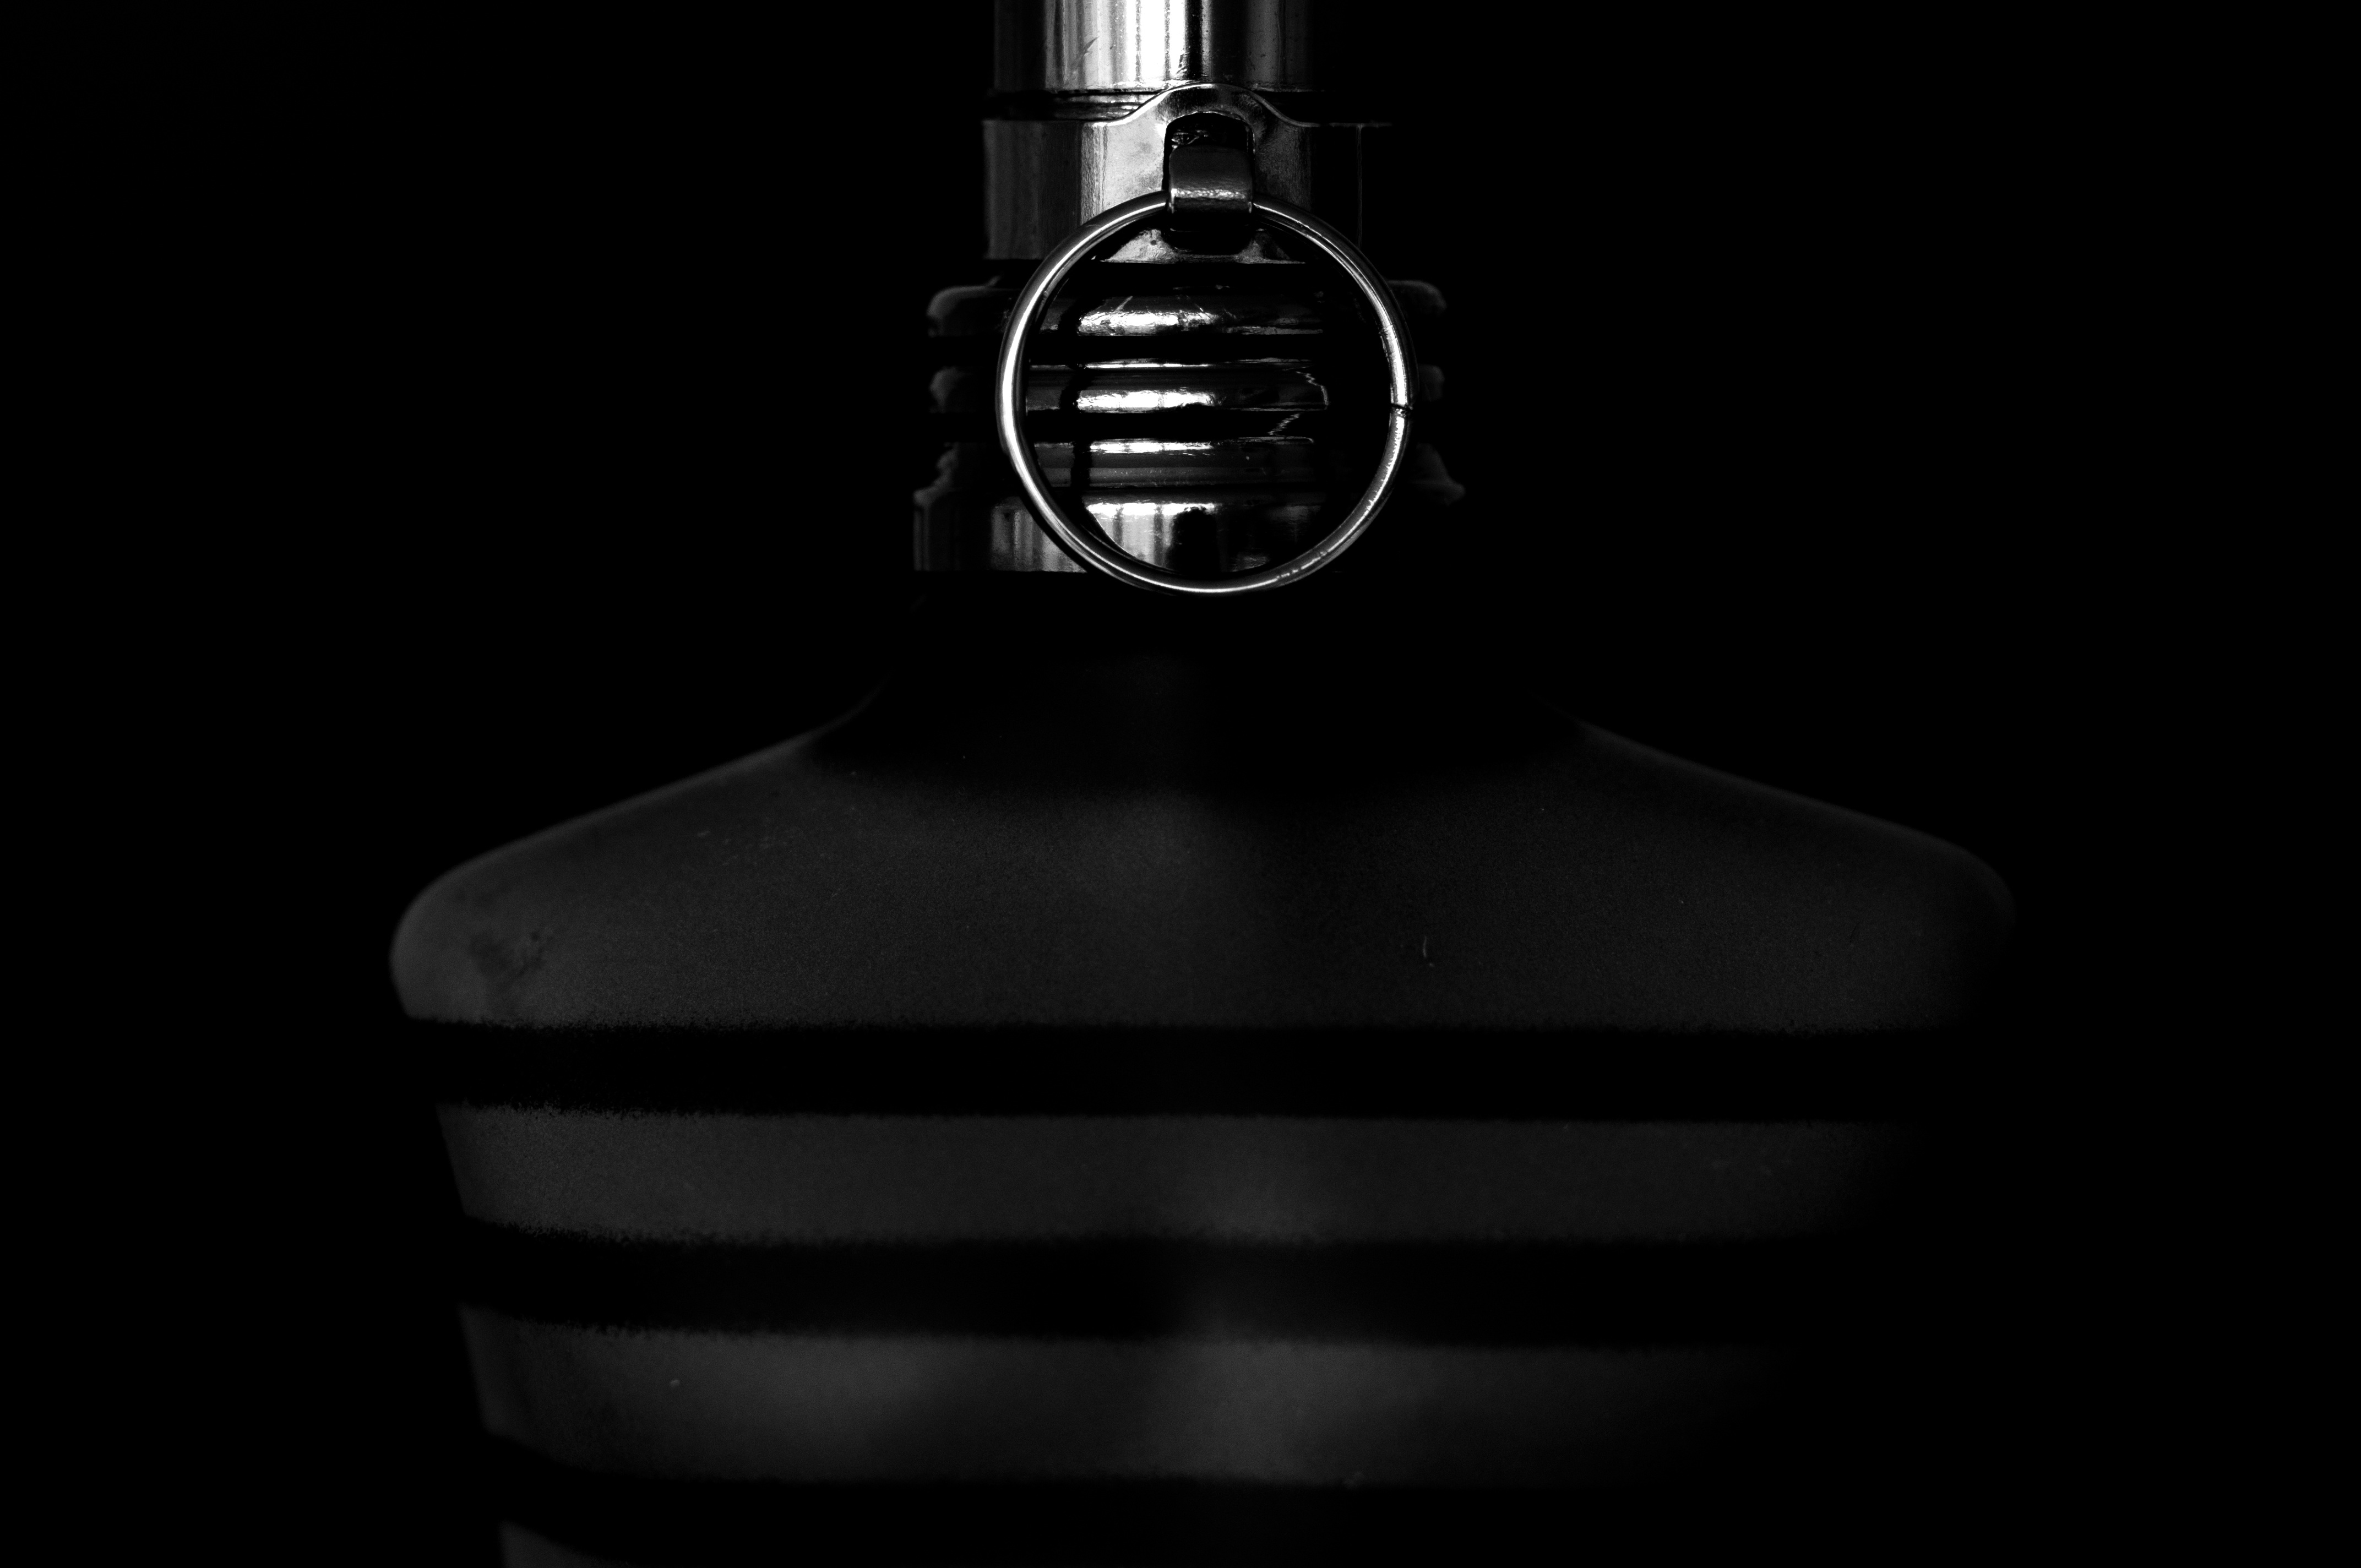
black and white, glass, drink, bottle, black, lighting, wine bottle, glass bottle, liqueur, perfume, still life photography, monochrome photography, man made object, distilled beverage, drinkware